Revenue stamps of Tasmania

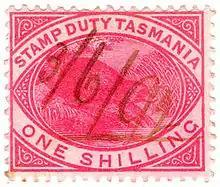
A stamp duty revenue stamp of Tasmania used in 1892

The Australian state of Tasmania issued adhesive revenue stamps from 1863 to 1998, although impressed stamps had appeared briefly in the 1820s. There were general revenue and stamp duty issues, as well as a number of specific issues for various taxes.